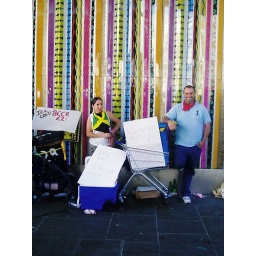
nottinghill carnival drink seller against wall paper